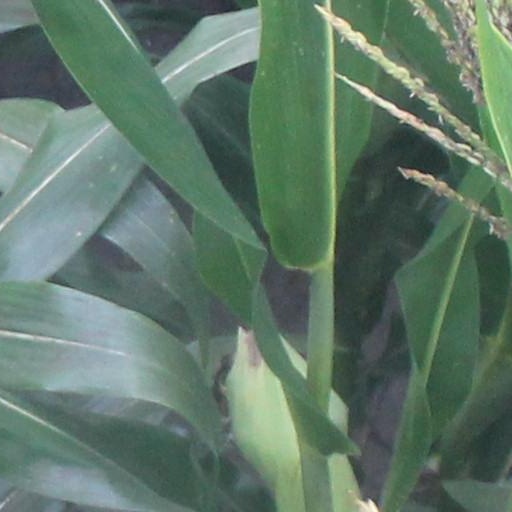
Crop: maize; corn